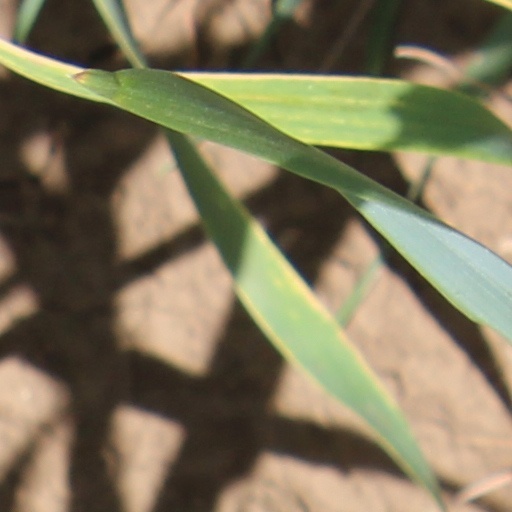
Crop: wheat